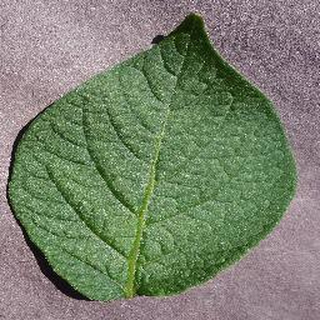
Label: healthy_potato